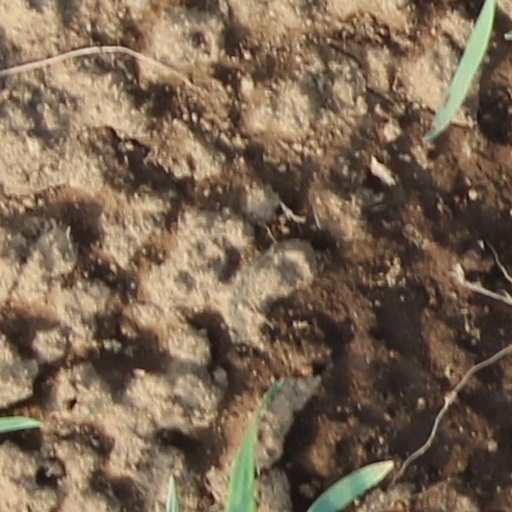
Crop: wheat